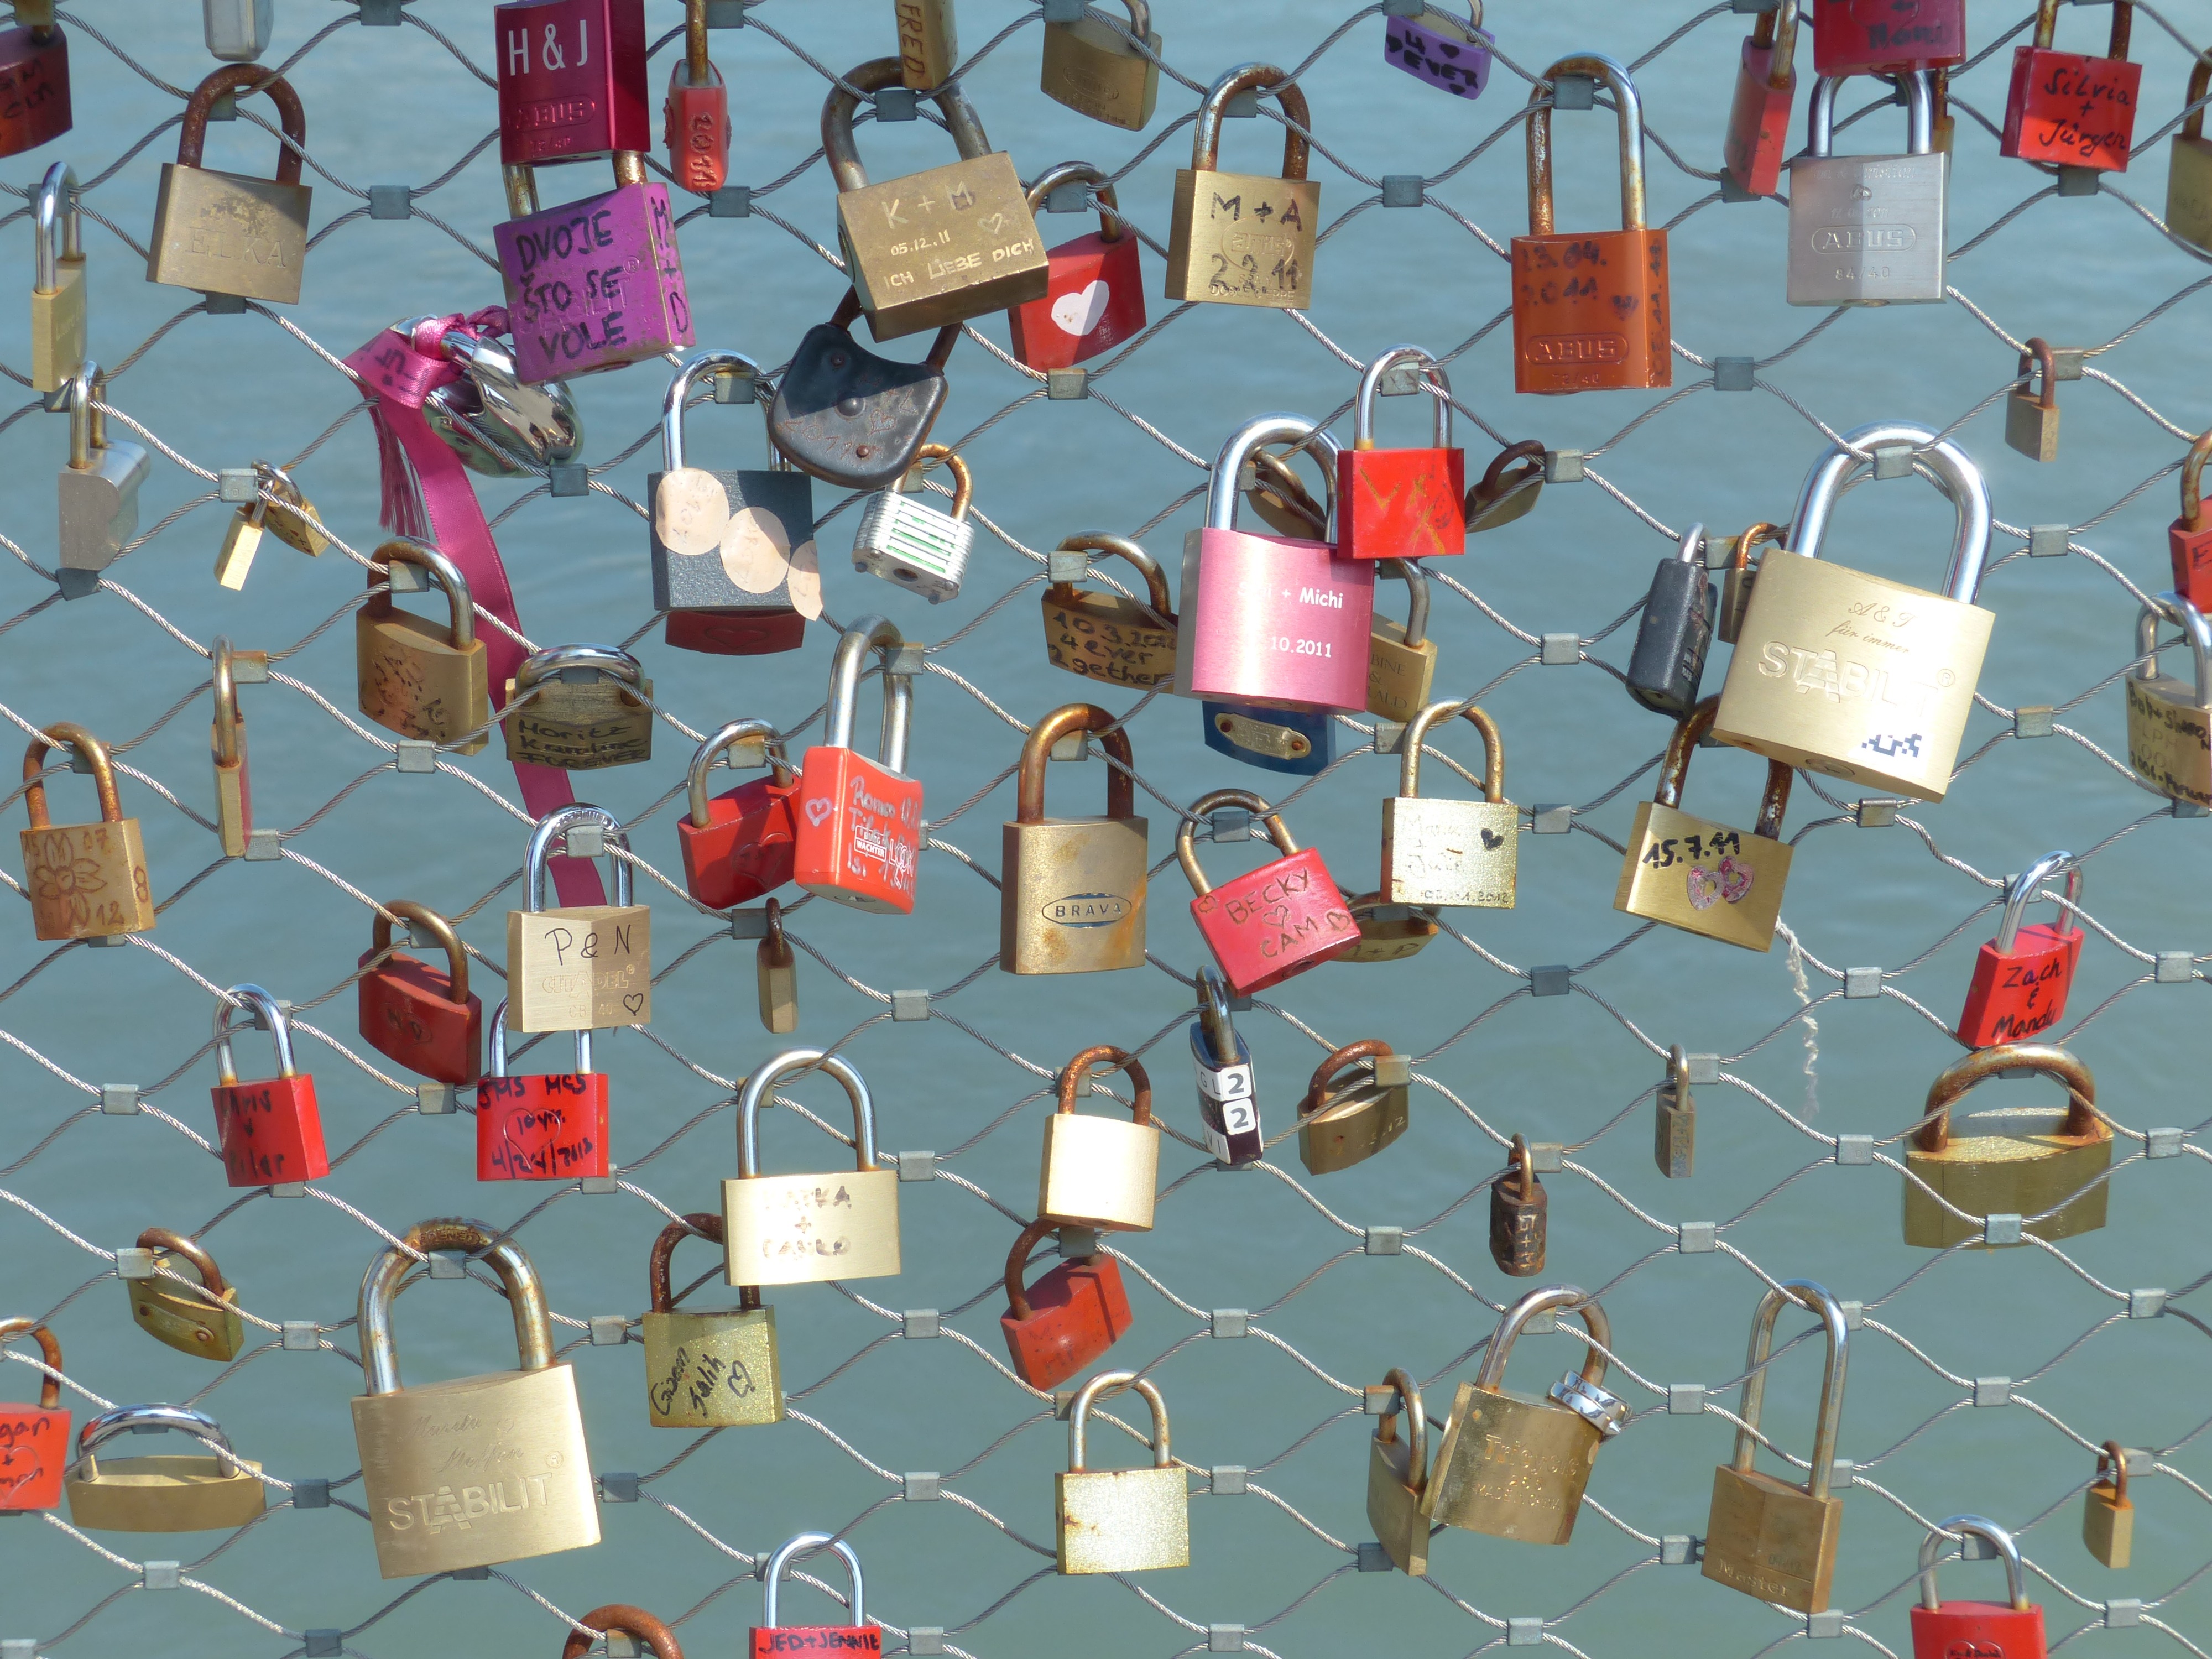
fence, bridge, love, symbol, art, design, castles, eternity, screenshot, love symbol, padlocks, eternal love, love locks